Charles E. Larson

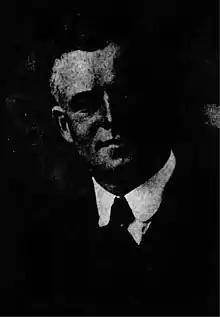
Larson, ca. 1920

Charles E. Larson was an American politician from Arizona. He served a single term in the Arizona State Senate during the 5th Arizona State Legislature, holding the seat from Coconino County. While he lived in Arizona he engaged in the sheep-raising business, and later moved to Los Angeles where he manufactured lamps.